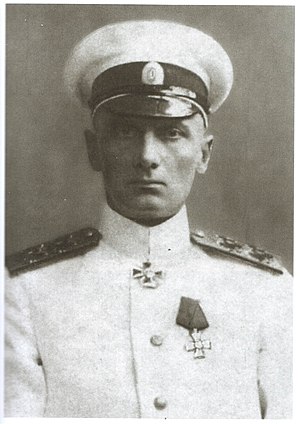
Aleksandr Vasiljevitj Koltjak
Aleksandr Vasiljevitj Koltjak var en russisk militær admiral og politiker, polarforsker og videnskabsmand.